José de San Martín

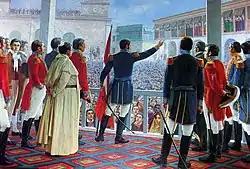
José de San Martín's proclamation of the independence of Peru on 28 July 1821 in Lima. Painting by Juan Lepiani

Peruvian viceroy Joaquín de la Pezuela had instructions from Spain to negotiate with the patriots. Under an armistice the opponents celebrated a meeting in Miraflores. The viceroy's deputies proposed to adopt the liberal Spanish constitution if San Martín left the country, but the patriots requested instead that Spain grant the independence of Peru. The negotiations did not bear fruit.